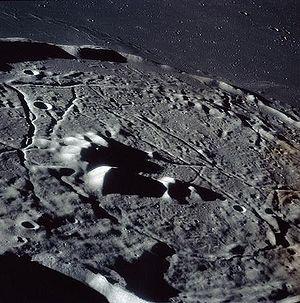
Crevasse, canal, rainure, rima, rill, ou cleft, une rille est une longue dépression dont la surface ressemble à celle d'un canal.